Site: brandenburg
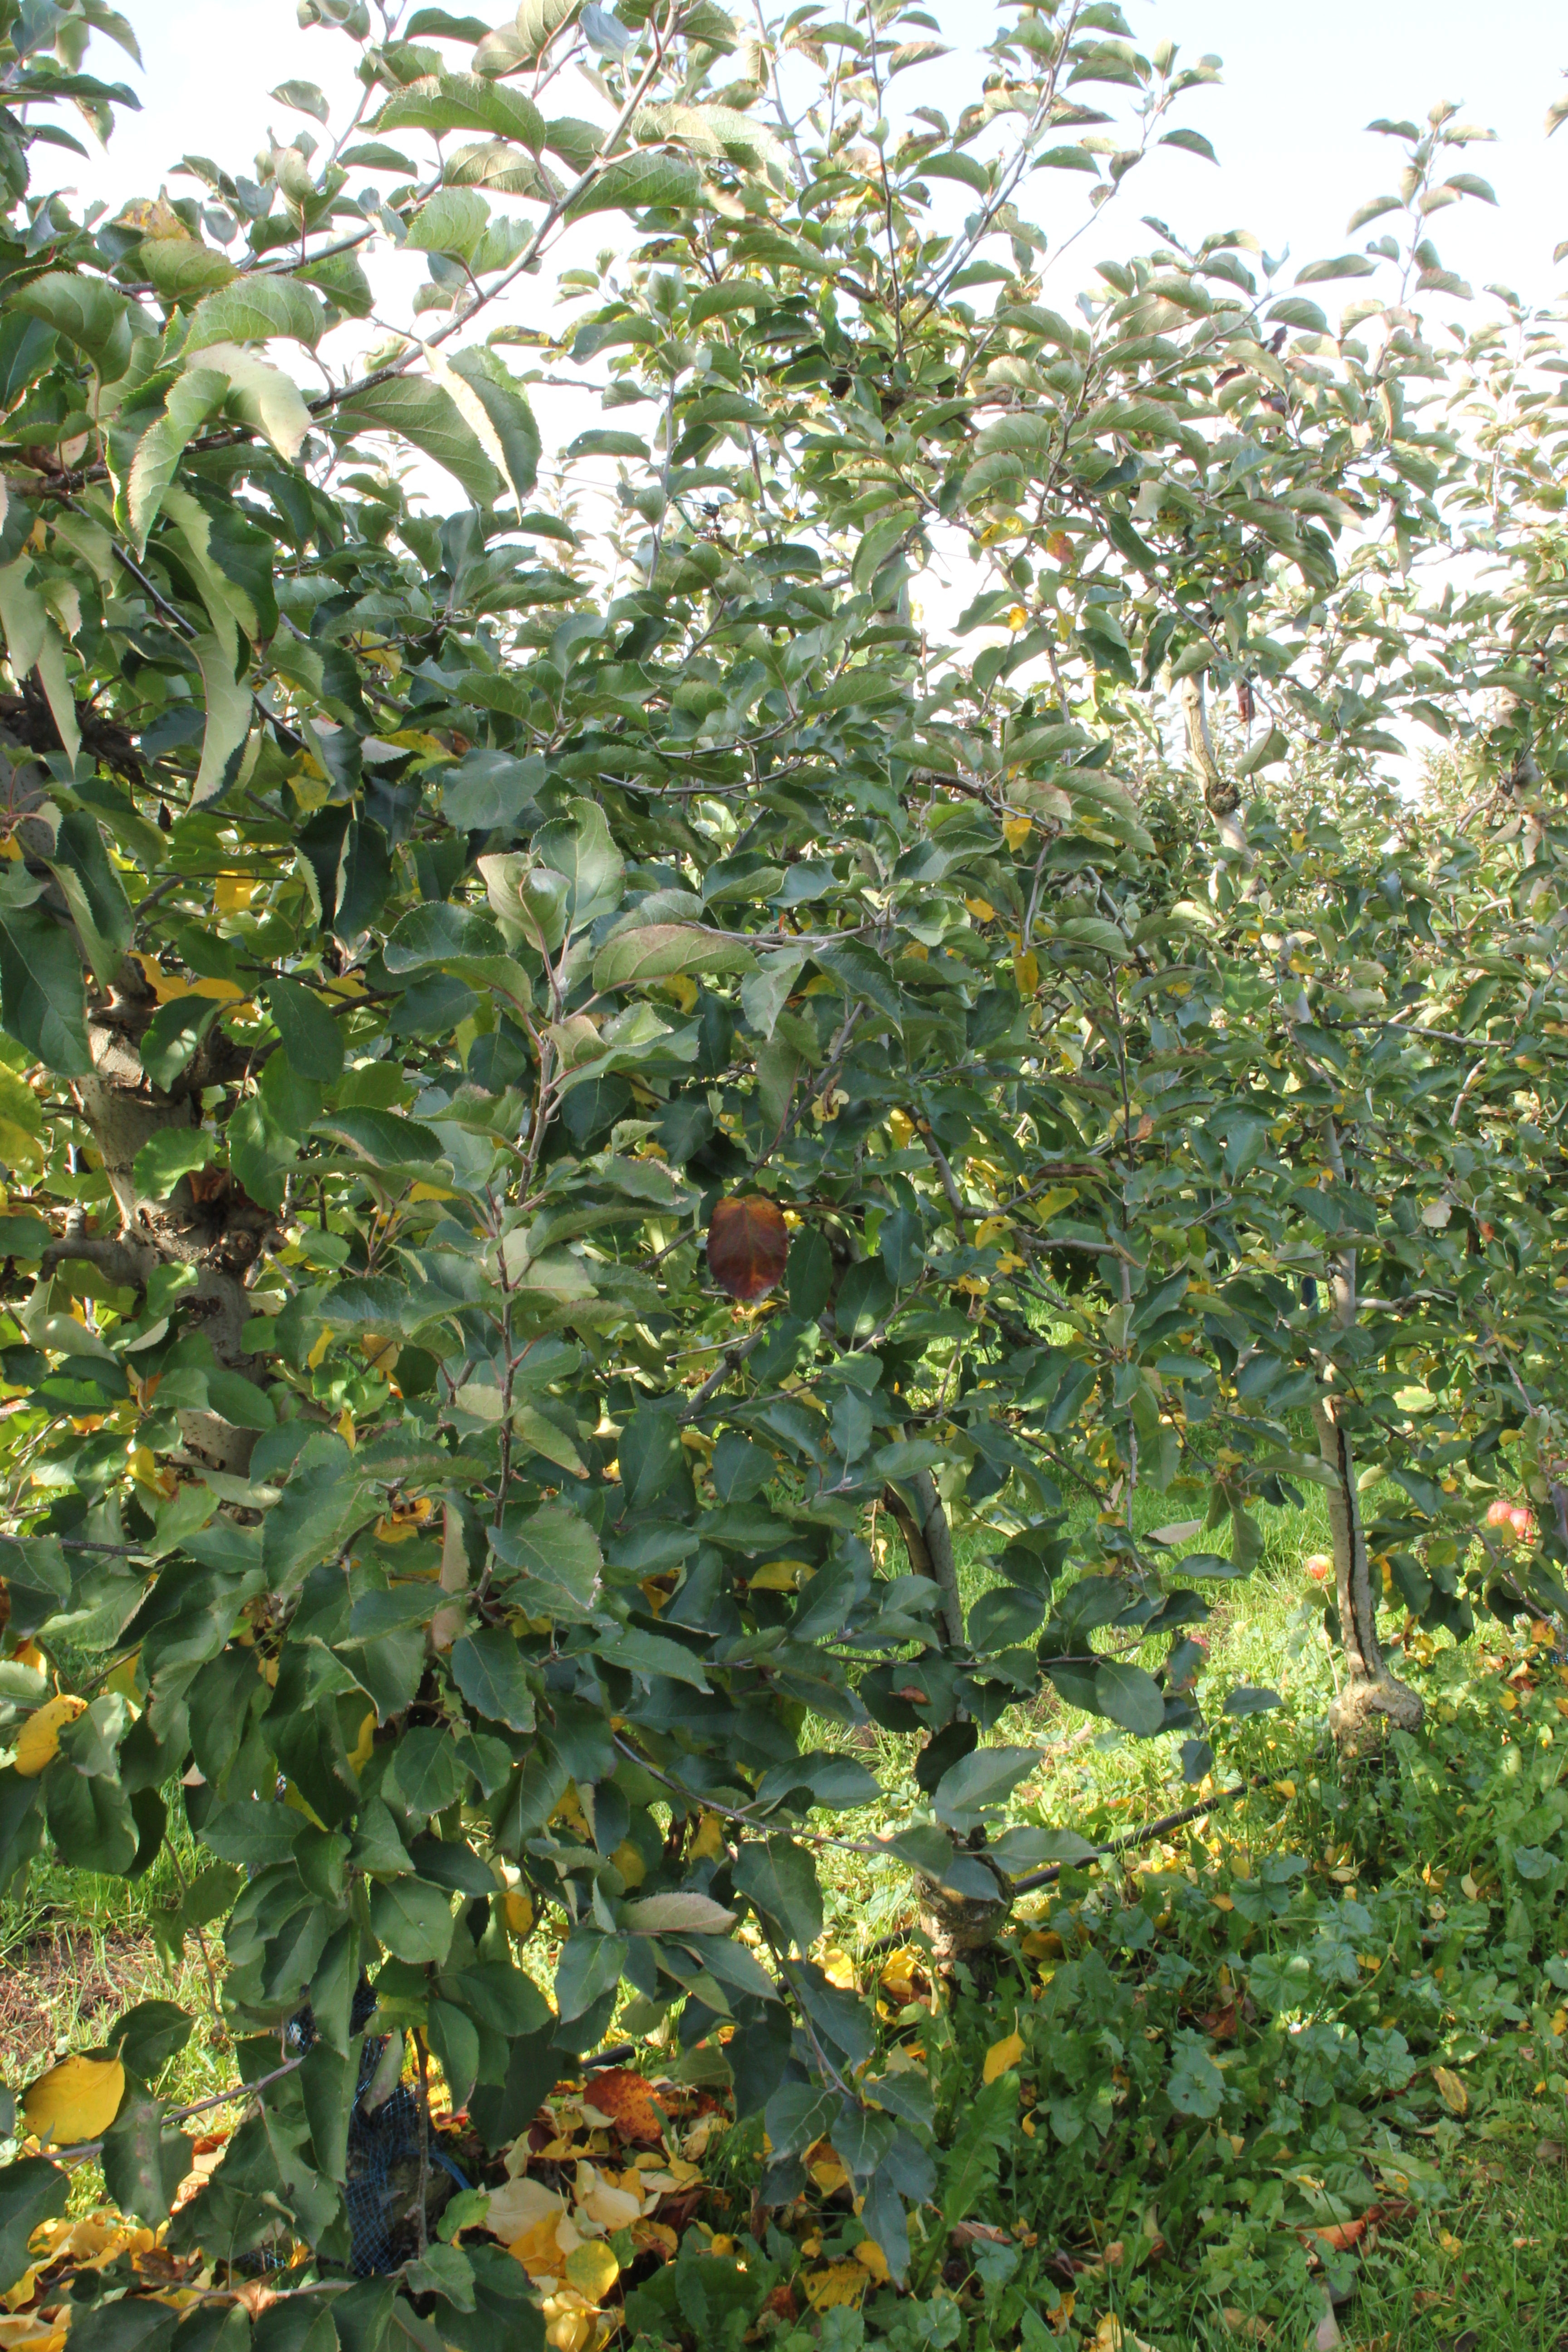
Growth stage (BBCH 91): Senescence, beginning of dormancy